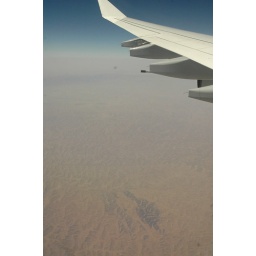
As we travelled from mountains to desert, the air was getting more dusty and less clear below us.